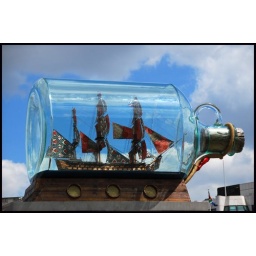
Big bottle with a ship in it. By Yinka Shonibare.